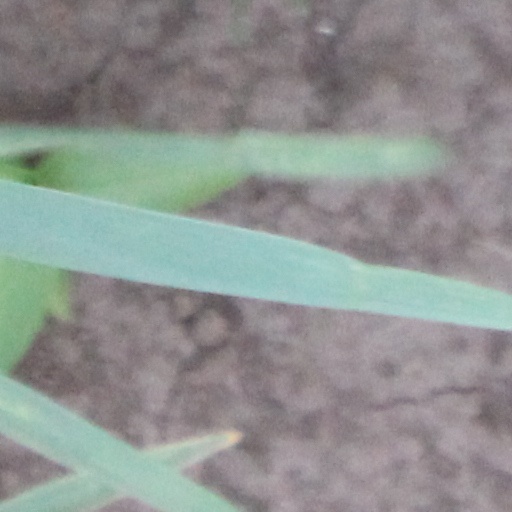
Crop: wheat